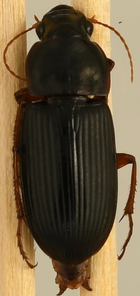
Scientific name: Harpalus pensylvanicus
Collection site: Blandy Experimental Farm Site (BLAN), plot BLAN_003